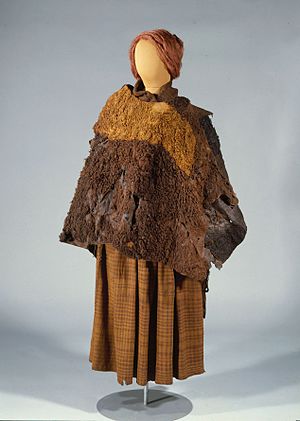
Huldremosekvinden / Klæderne
Dragt fra Huldremosekvinden bestående af 2 skindslag + halsklæde og skørt af uld
Kvindedragt fra Huldremosekvinden bestående af 2 skindslag + halsklæde og skørt af uld. Fra Huldremose, Ørum sogn. Fra nyopstilling, 1980
Huldremosekvinden er et moselig fundet i Huldremosen mellem Ramten og Stenvad på Djursland 15. maj 1879 i forbindelse med tørvegravning. Liget stammer fra ca. 95 e.Kr. og var iført et skindslag af fåreskind og et skørt vævet af naturfarvet uld. Huldremosekvinden udstilles i dag på Nationalmuseet.